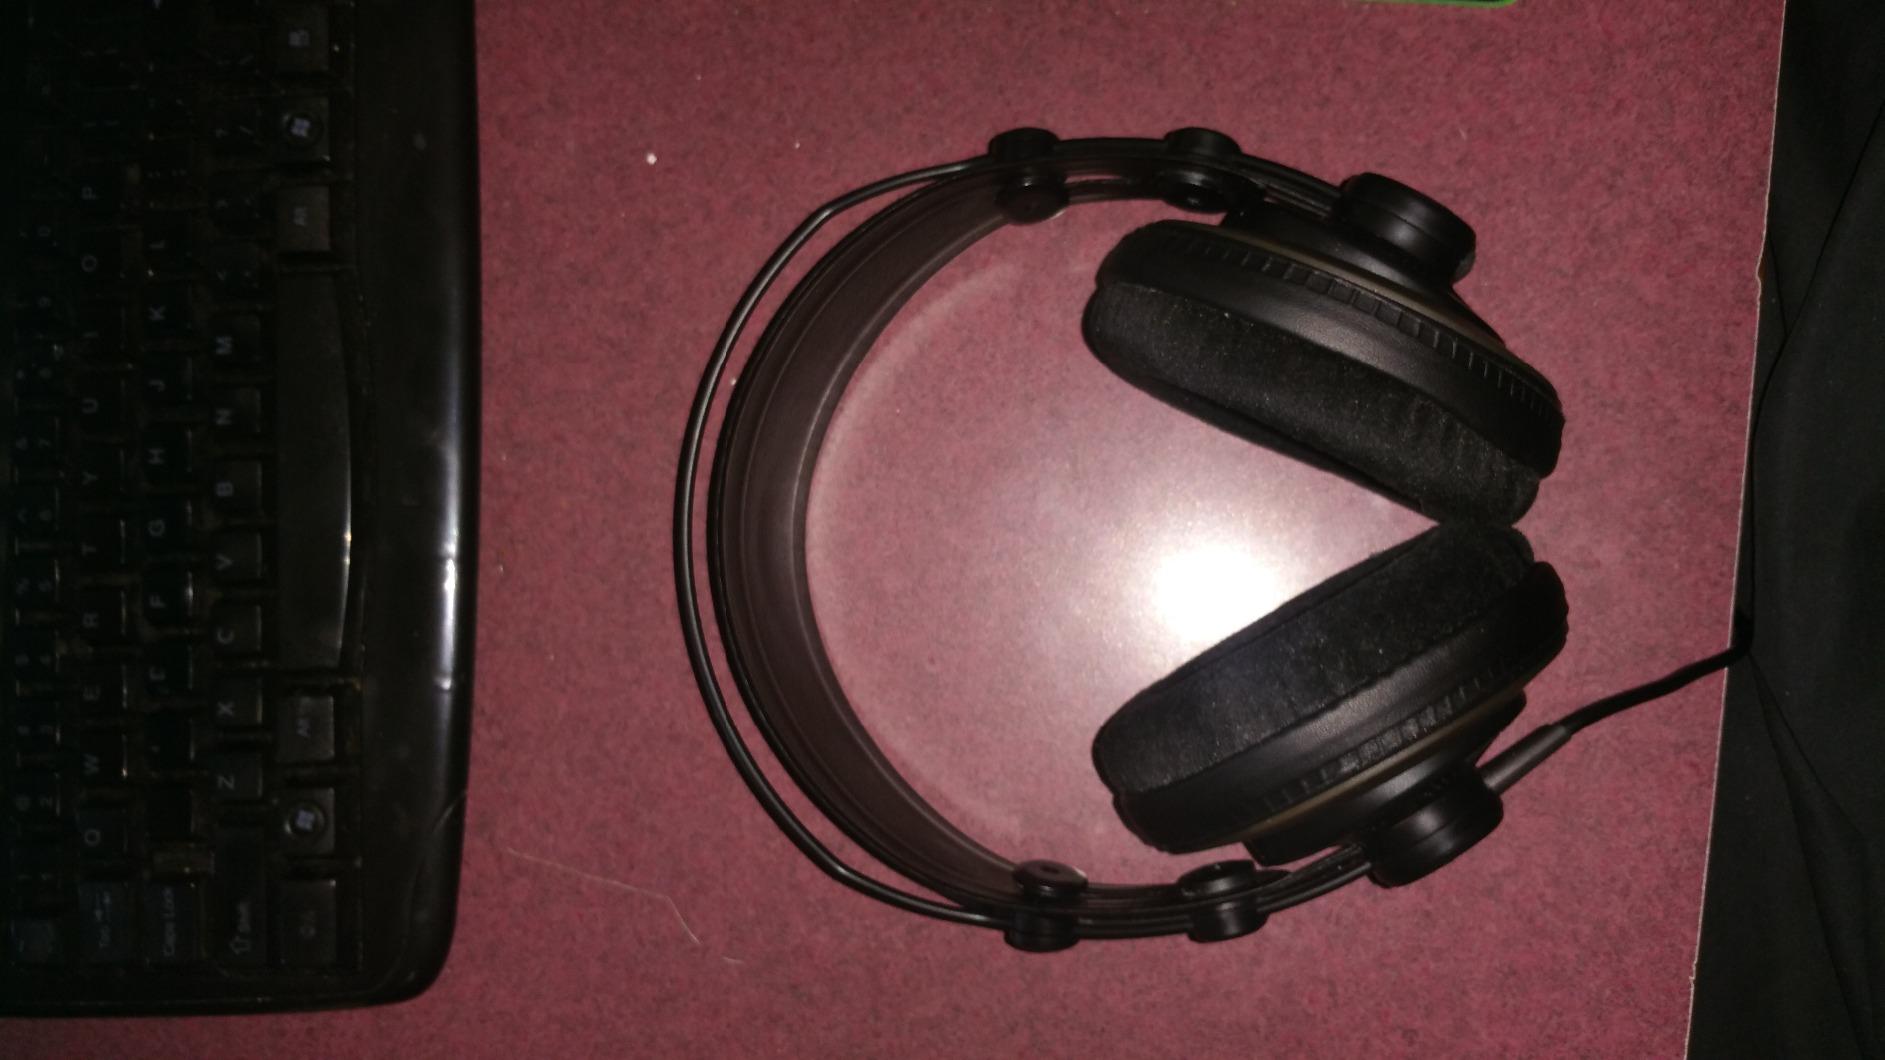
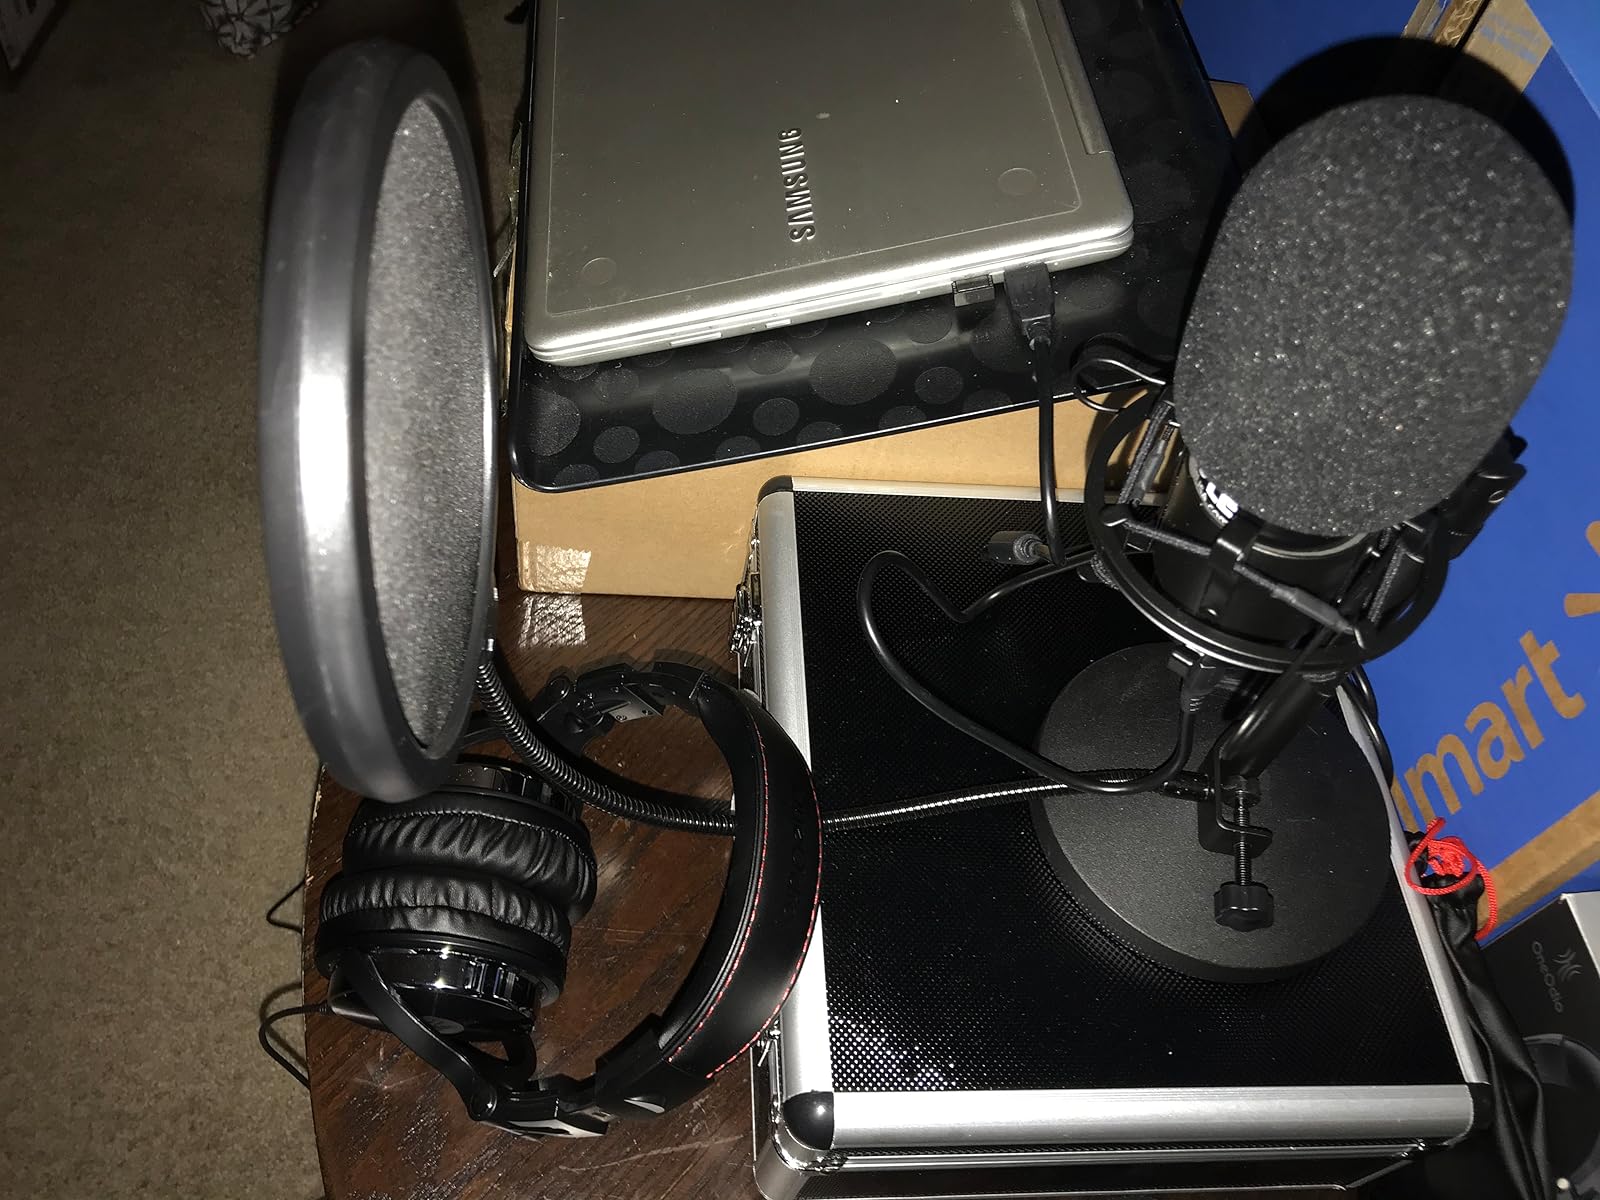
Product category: headphones
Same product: no